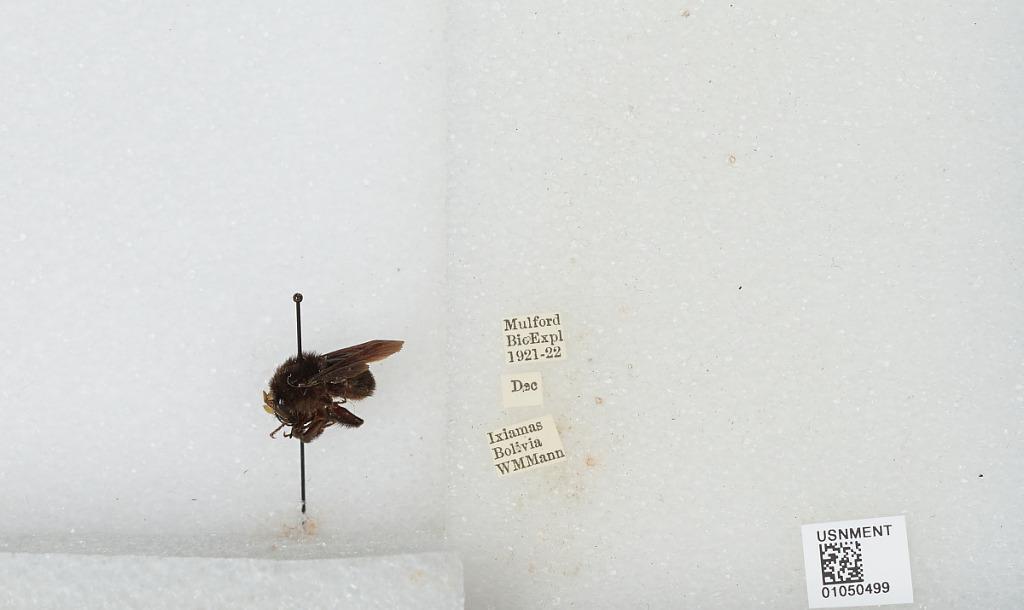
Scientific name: Bombus sp.
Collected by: W. Mann
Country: Bolivia
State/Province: La Paz
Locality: Ixiamas